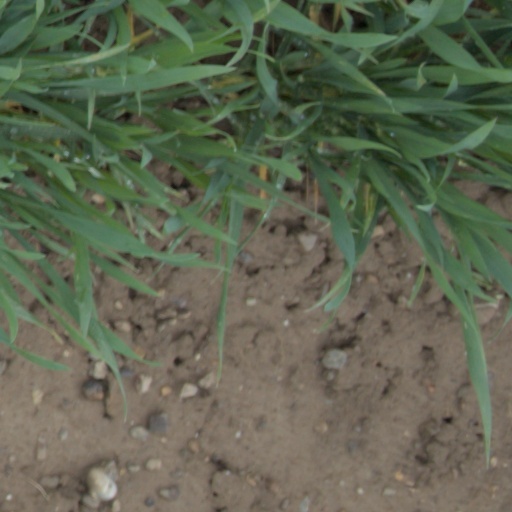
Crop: wheat